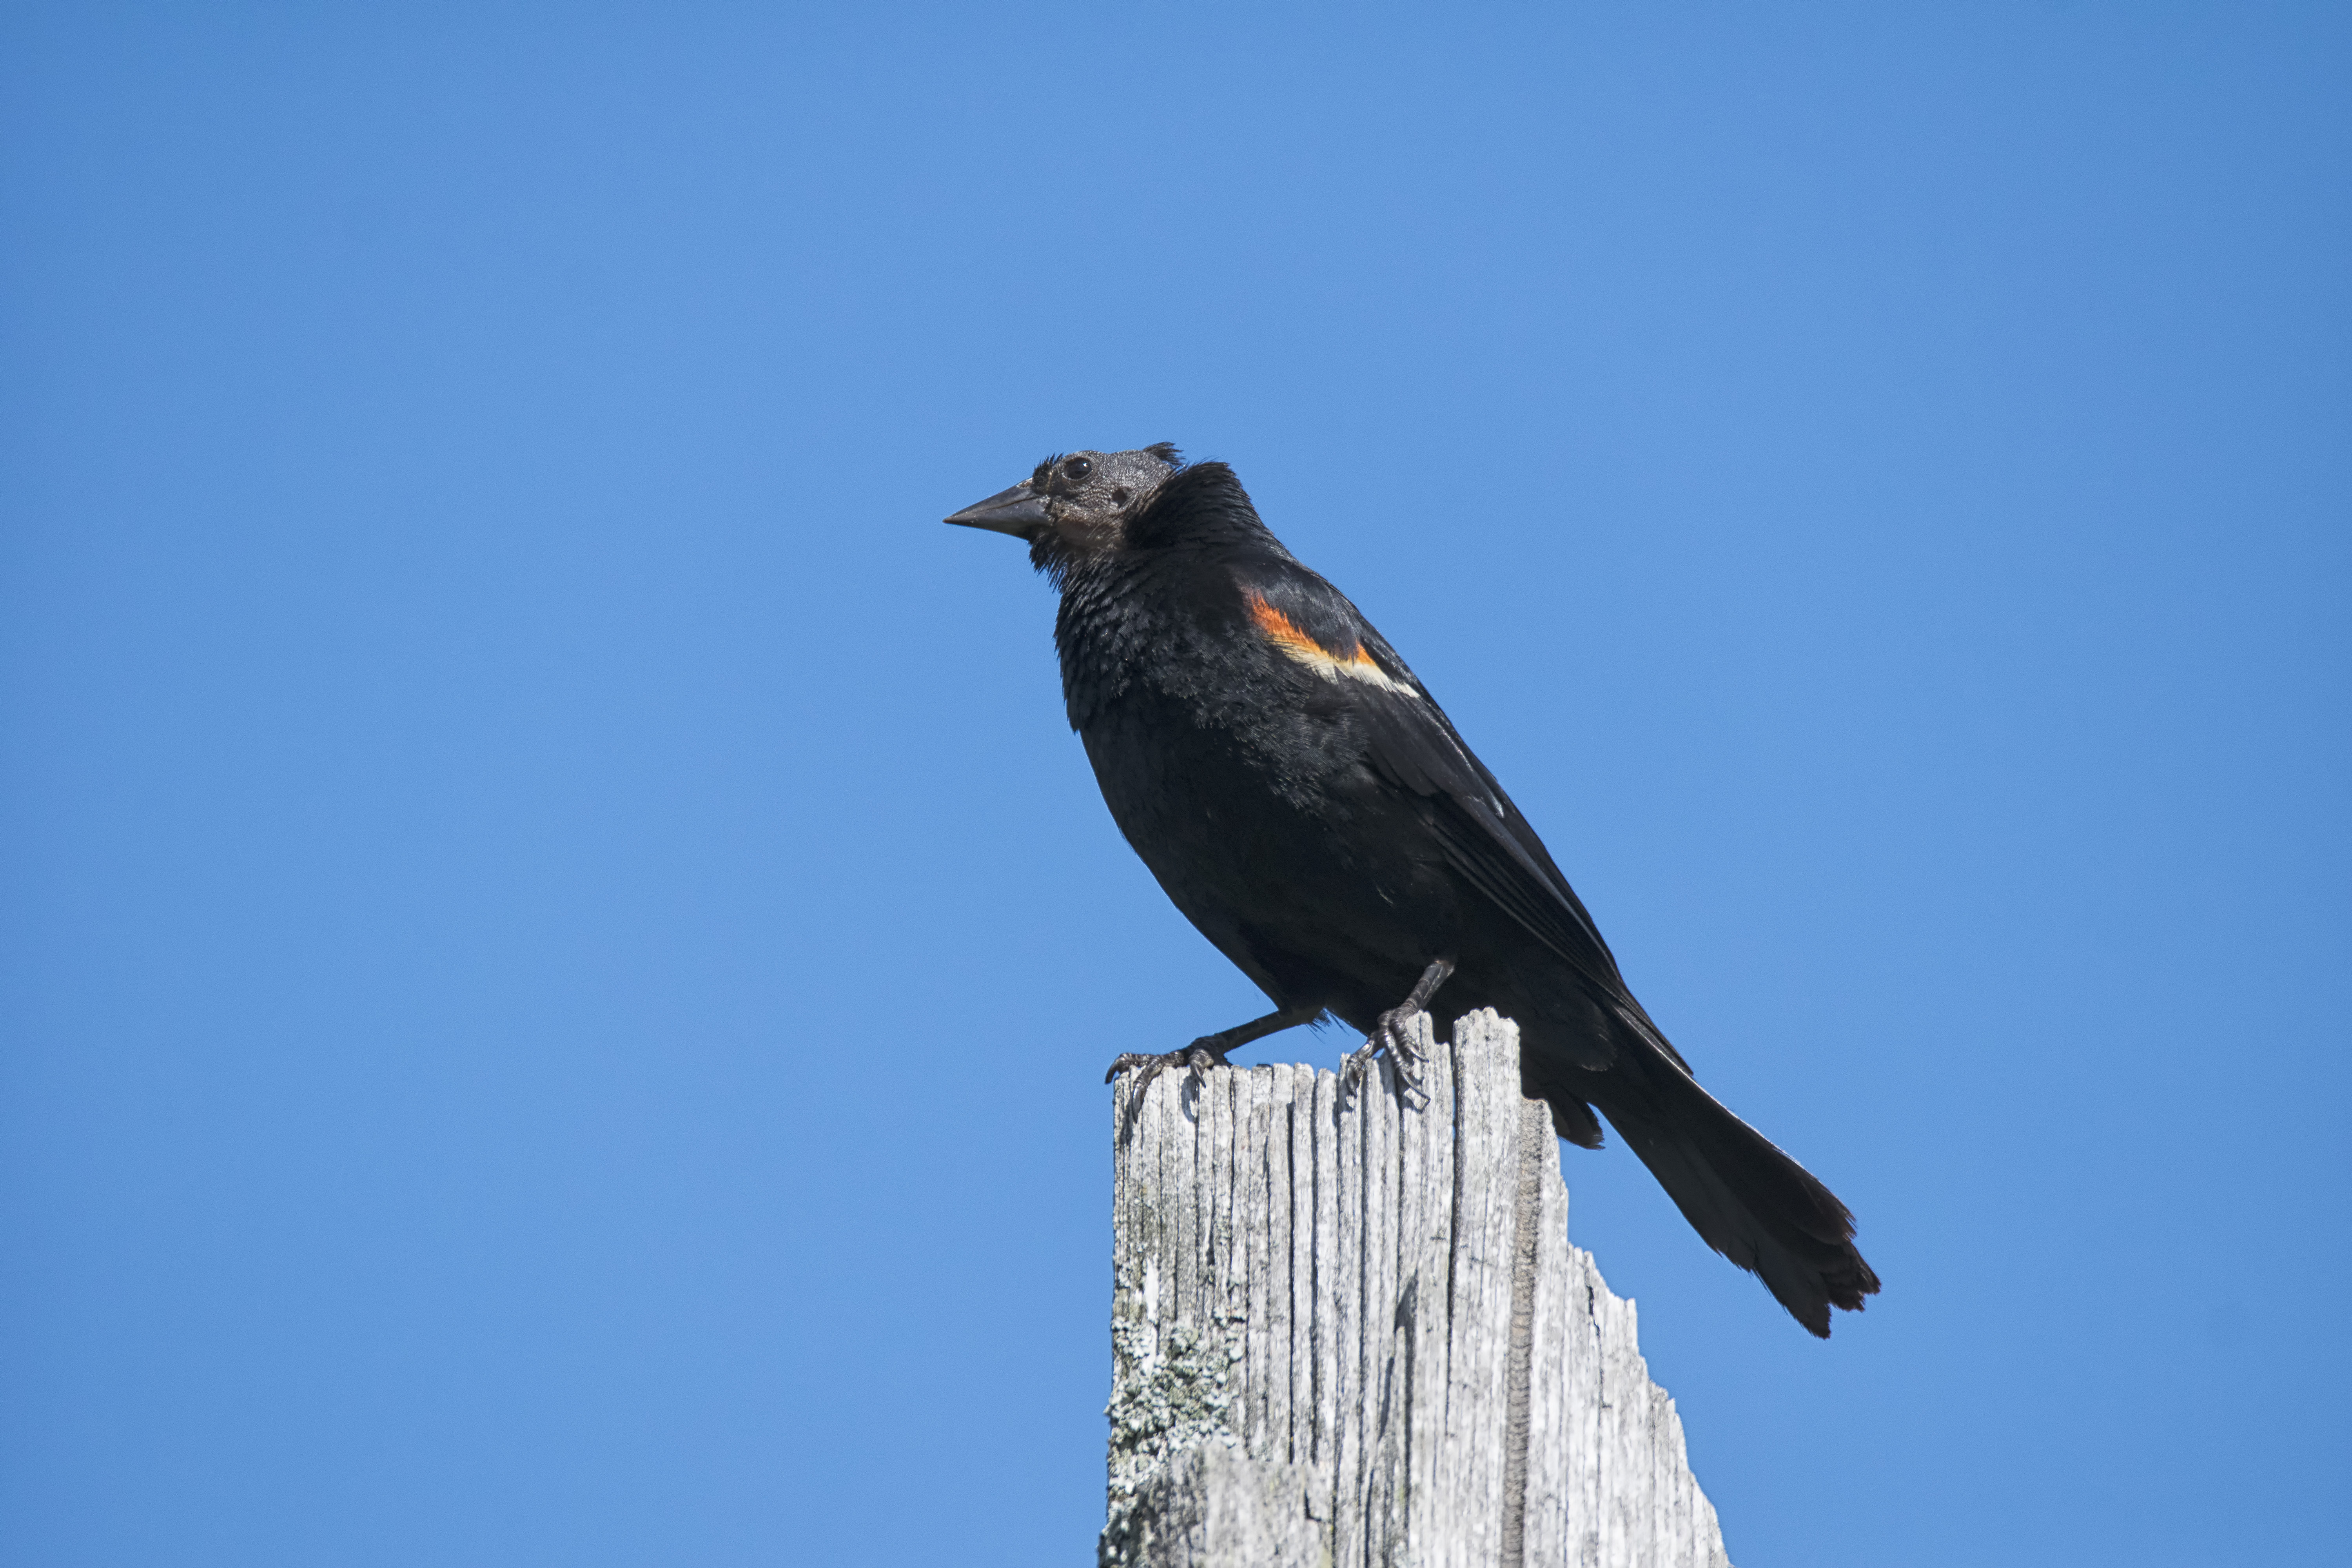
bird, wing, red, beak, blue, winged, fauna, crow, canada, rook, a, vertebrate, raven, quebec, blackbird, sherbrooke, oiseau, carouge, paulettes, american crow, perching bird, crow like bird